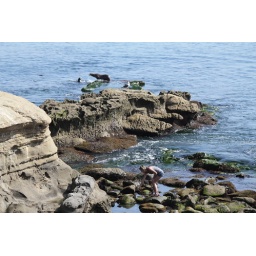
A girl checking out a few critters during low tide with sea lions and a sea gull in the background.